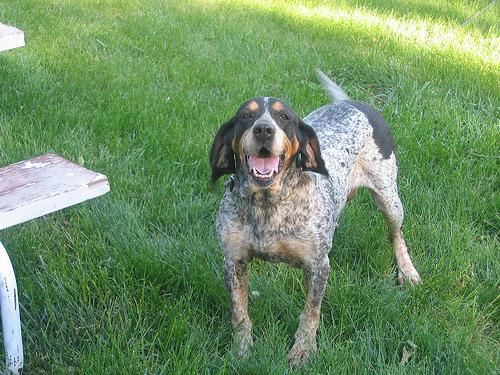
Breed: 217-n000050-bluetick